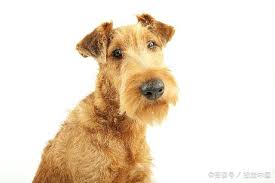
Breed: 207-n000036-Irish_terrier